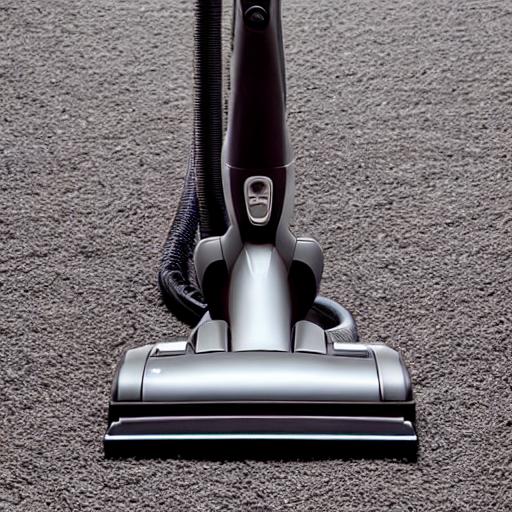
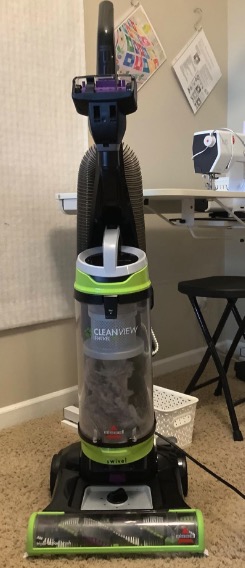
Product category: items_vacuum
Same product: no